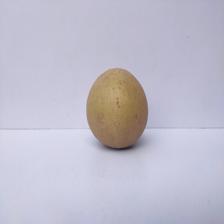
Size: Large